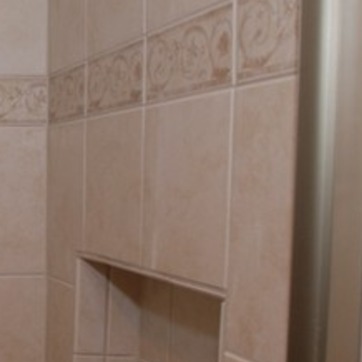
Material: tile